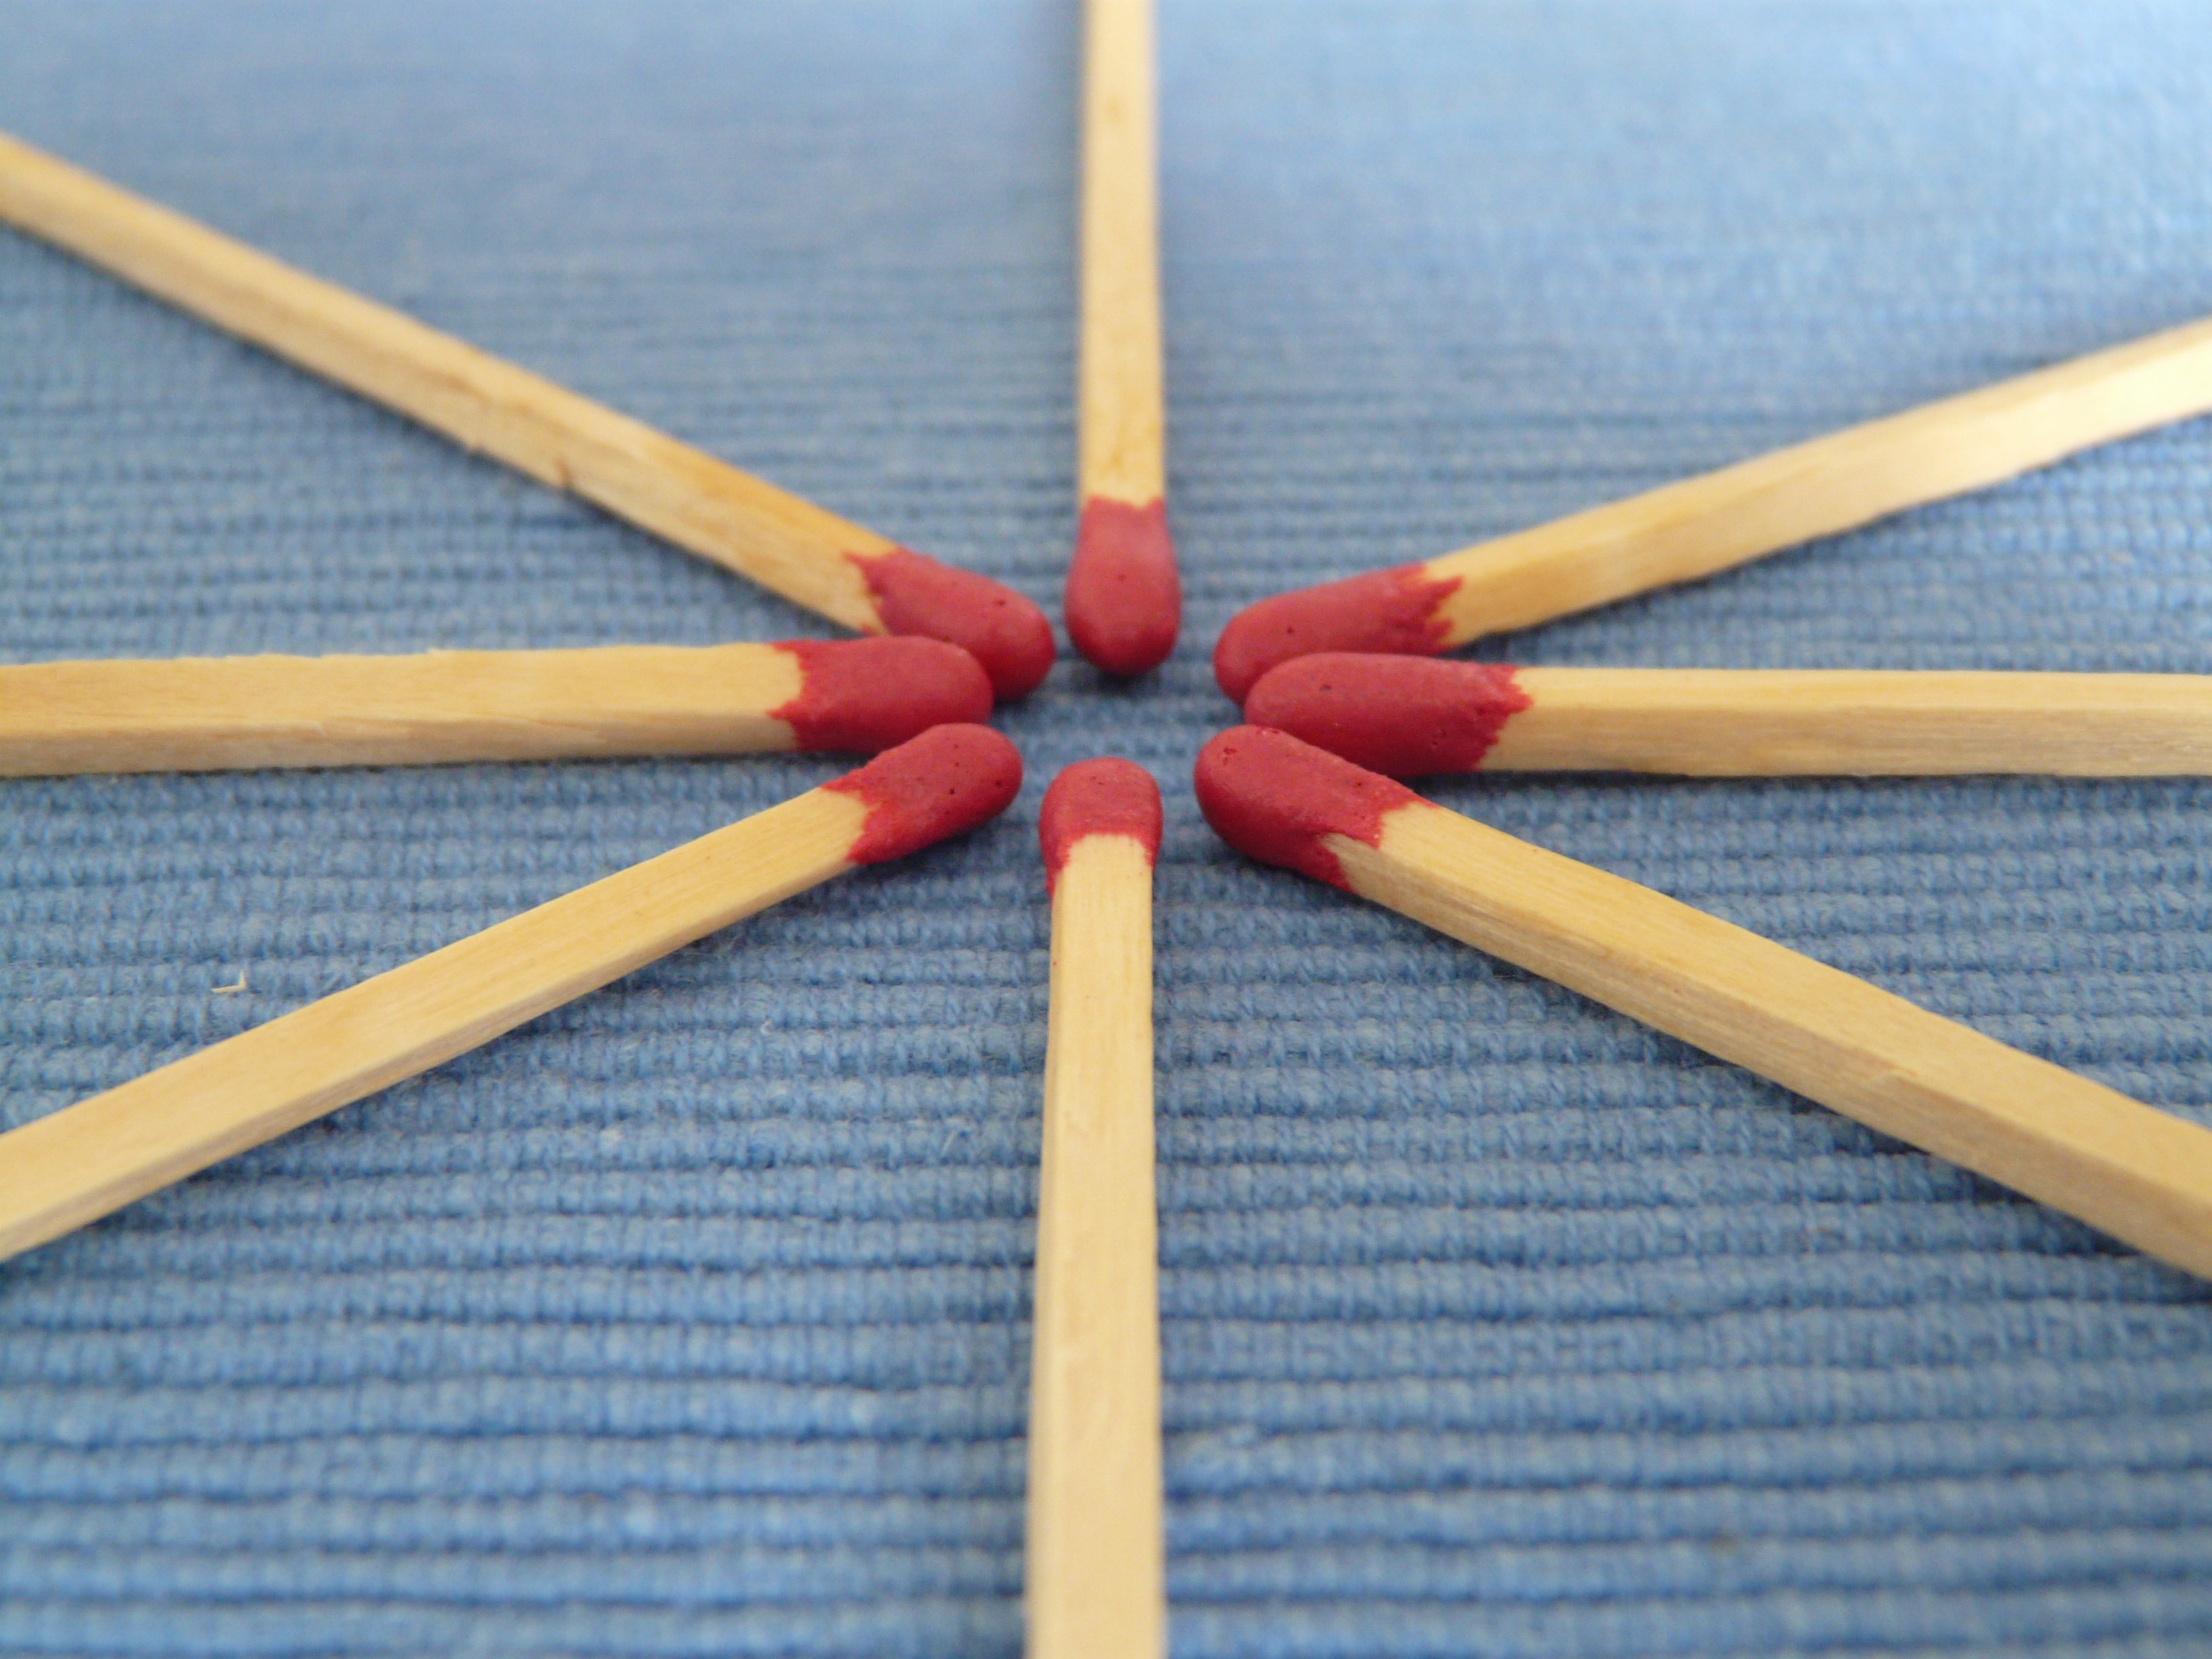
wheel, kindle, line, macro, fire, close, burn, textile, knot, matches